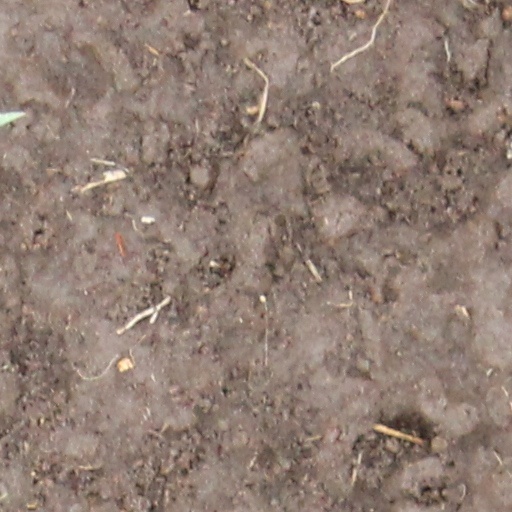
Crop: wheat